Yonah Mountain

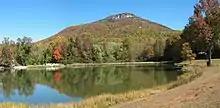
Yonah Mountain from Chambers Lake

Yonah Mountain (commonly referred to as "Mount Yonah" or, by older Georgians, "Yonah Bald") is a mountain ridge located in the Chattahoochee-Oconee National Forest in Georgia, United States. It is between the cities of Cleveland and Helen. Yonah is the Cherokee word for Bear.